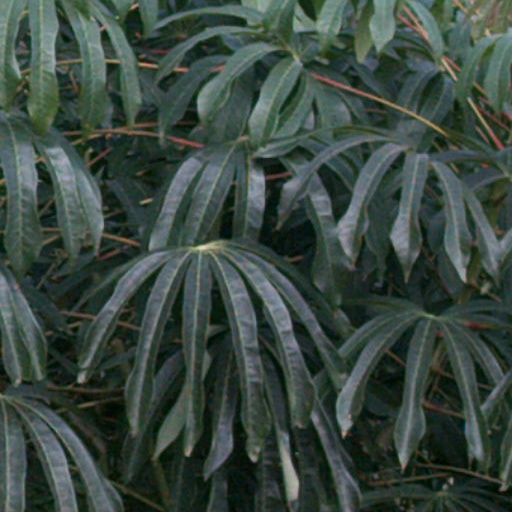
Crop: cassava